Star Wars: Aftermath trilogy

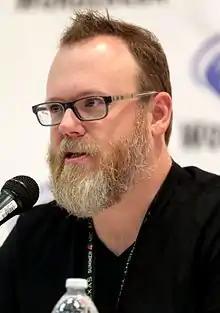
Chuck Wendig wrote all three novels in the "Aftermath" trilogy.

In March 2015, Disney Publishing Worldwide and Lucasfilm announced the "Journey to "Star Wars: The Force Awakens"" publishing initiative, a collection of novels and comic books from multiple publishers intended to connect "The Force Awakens" with previous film installments. Among the first planned releases, the originating 2015 novel "Aftermath" was subsequently described as being set between the films "Return of the Jedi" and "The Force Awakens". "The Hollywood Reporter" called the novel "arguably the centerpiece of the "Journey" line." In July 2015, Del Rey confirmed that "Aftermath" would be the first novel in a planned trilogy. "Aftermath" was published on September 4, 2015, and the titles for the other installments—"Life Debt" and "Empire's End"—were announced at the New York Comic Con in October 2015. "Life Debt" was released on July 12, 2016, and "Empire's End" was released on February 21, 2017.